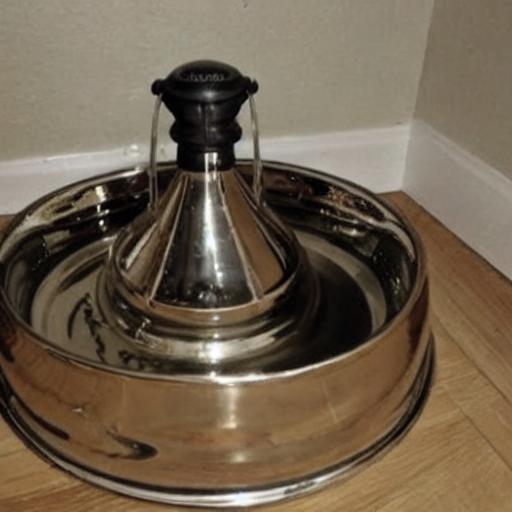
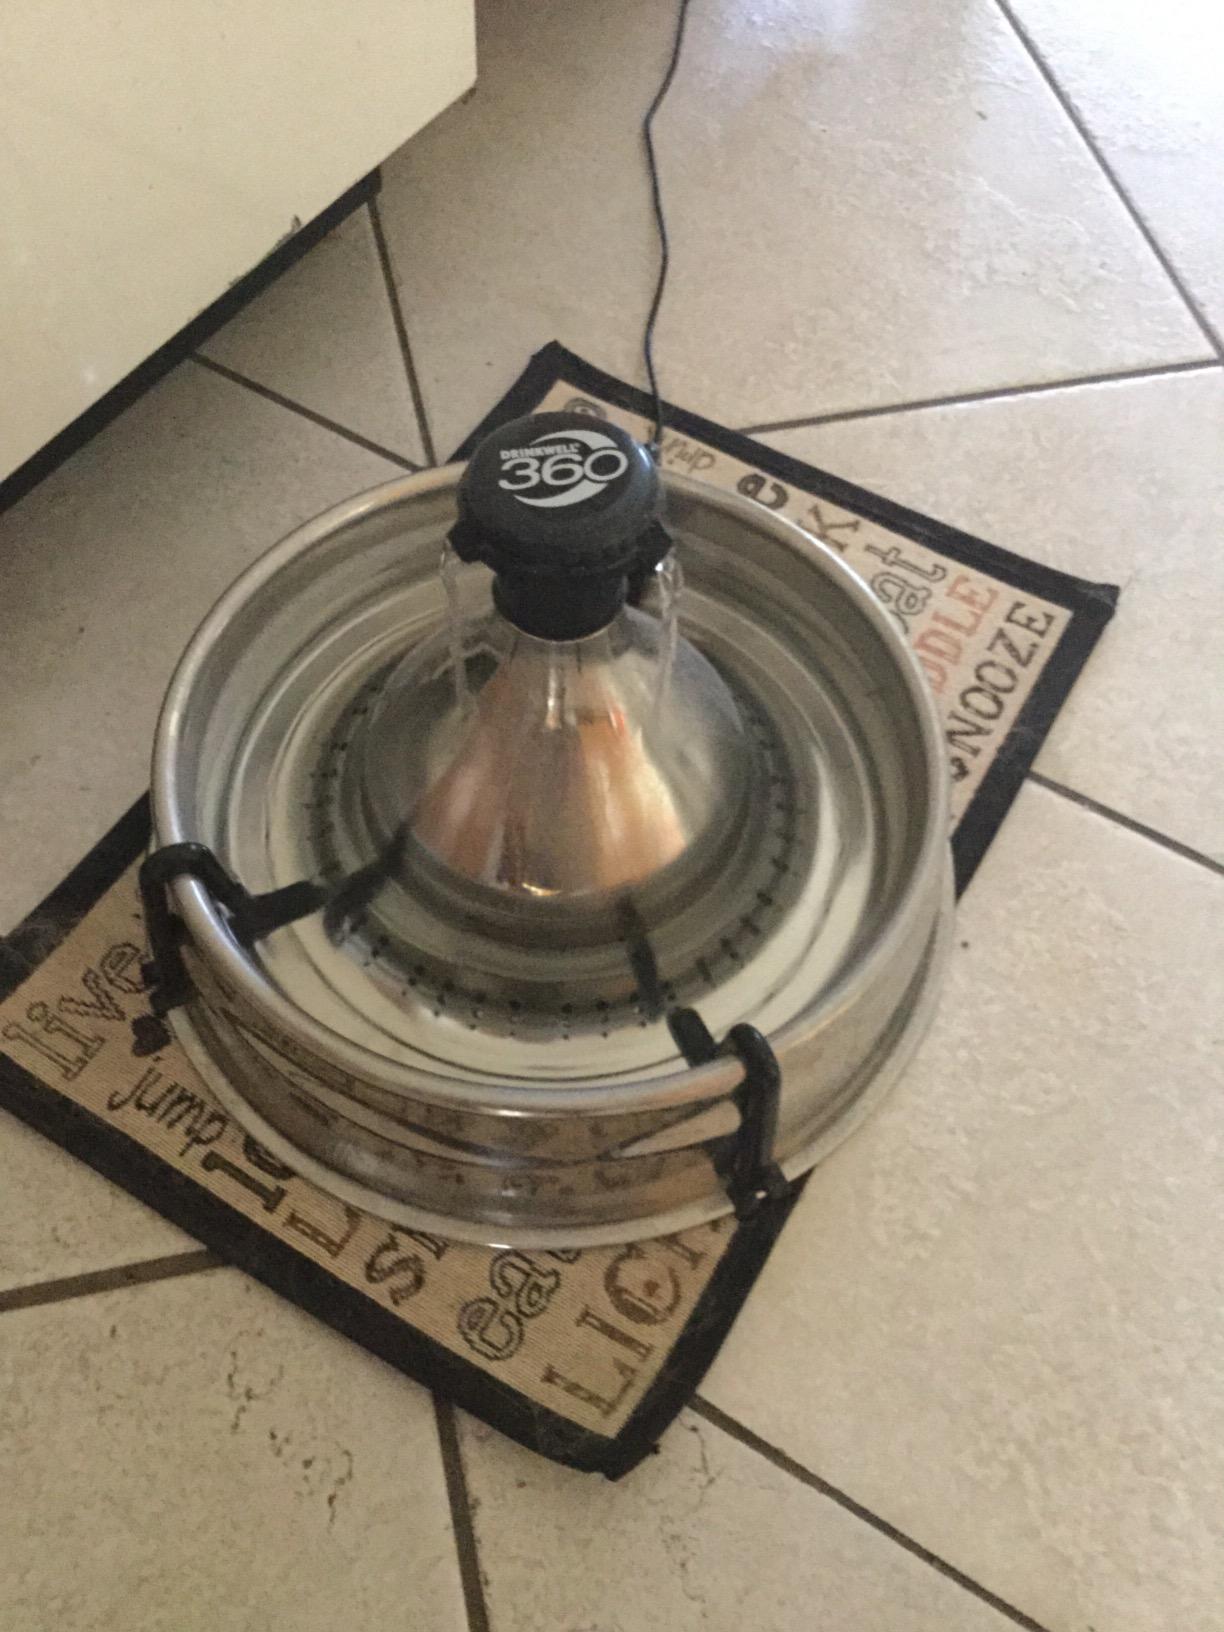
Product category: items_bowl
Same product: no